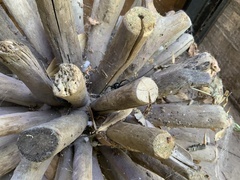
Species: Lactrodectus_hesperus